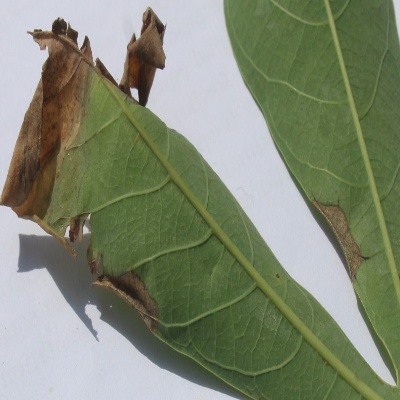
Crop: Cassava
Condition: bacterial blight